Kanji Furutachi

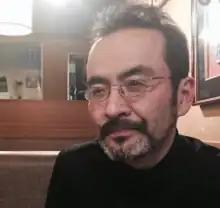

Born in Sakai, Osaka, Furutachi traveled to New York in his twenties to study acting at the HB Studio under Uta Hagen. Returning to Japan, he joined the Seinendan theatre troupe run by Oriza Hirata and the Sample theatre troupe run by Shū Matsui. After appearing in many TV commercials, some of which earned him "nationwide popularity", he got significant roles in television dramas and films. He has frequently appeared in films directed by Seinendan member Kōji Fukada. For instance, "Harmonium" won the Jury Prize at the Un Certain Regard section of the 2016 Cannes Film Festival, with Furutachi gaining particular praise in reviews. It was announced in November 2017 he would be one of the main cast of the 2019 NHK Taiga drama "Idaten". He had his first starring role in a TV drama with TV Tokyo's "Kotaki Kyodai no Shikuhakku" (2020), under the direction of Nobuhiro Yamashita.